Question: Please indicate a possible affordance area of swing_golf_clubs that can be used for holding
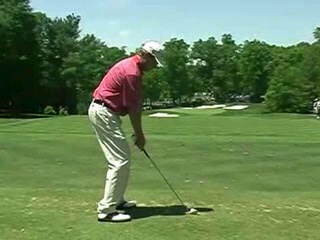
Answer: [138.726, 142.552, 158.936, 167.742]